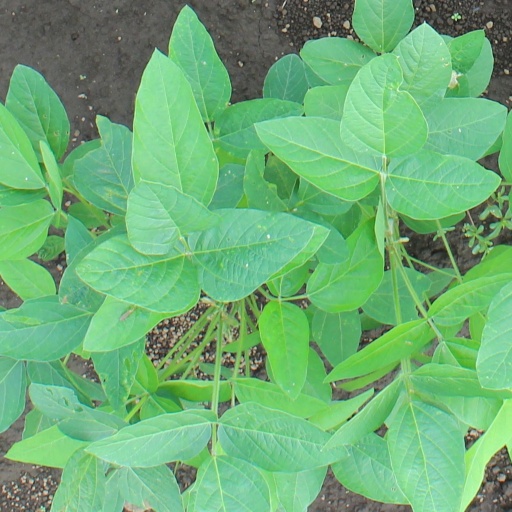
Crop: soybean